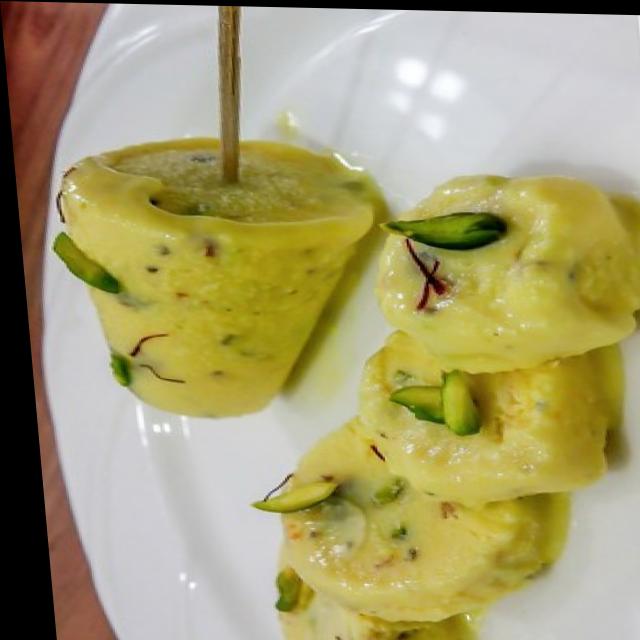
Dish: kulfi